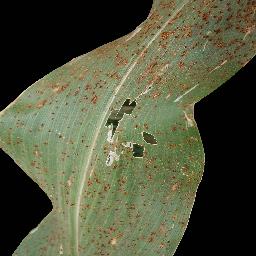
Label: Corn_(Maize)___Common_Rust